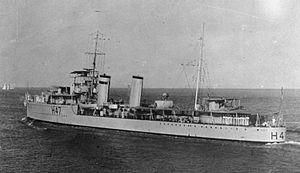
La Classe B est un groupe de 9 destroyers de la Royal Navy commandé dans le cadre de programmation navale de 1928.